Chauncey Vibbard (steamboat)

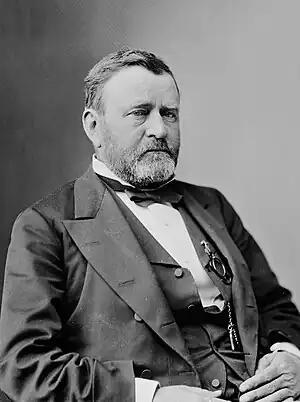
President Ulysses S. Grant was a passenger aboard "Chauncey Vibbard" in July 1873

After completion, "Chauncey Vibbard" was placed on the New York to Albany route, working in tandem with the "Daniel Drew", while "Daniel Drew"s former partnering vessel, "Armenia", was placed in reserve. "Chauncey Vibbard" was scheduled to leave New York for Albany on Tuesdays, Thursdays and Saturdays, while her stablemate departed the same port on Mondays, Wednesdays and Fridays. The boats departed Debrosses Street, New York on their respective days at 7:00 am, touching at 30th Street, New York, then continuing on to West Point, Newburgh, Poughkeepsie, Rhinebeck, Catskill, Hudson and Albany. The return journey for each boat was made the following day, departing Hamilton Street, Albany at 9:00 am and arriving at New York about 6:00 pm.